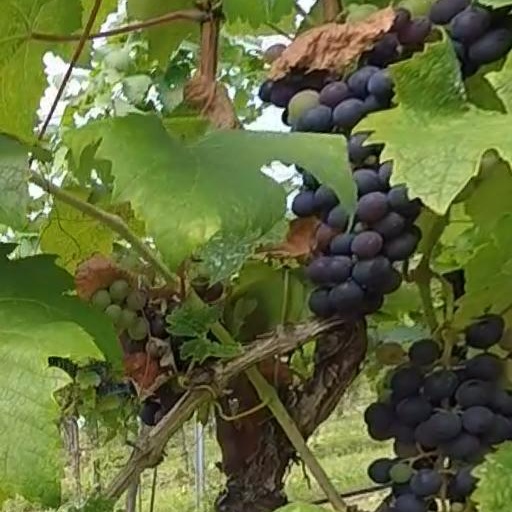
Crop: grape